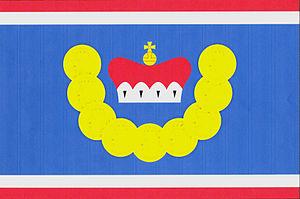
Cetoraz est une commune du district de Pelhřimov, dans la région de Vysočina, en République tchèque. Sa population s'élevait à 286 habitants en 2019.